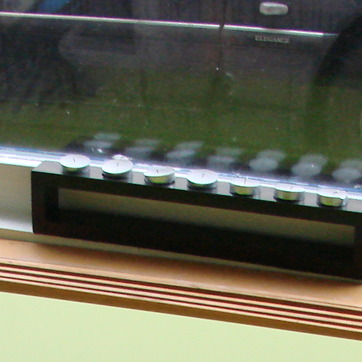
Material: plastic